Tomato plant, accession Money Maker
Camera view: tilt-top (135 deg); turntable rotation: 240 degrees
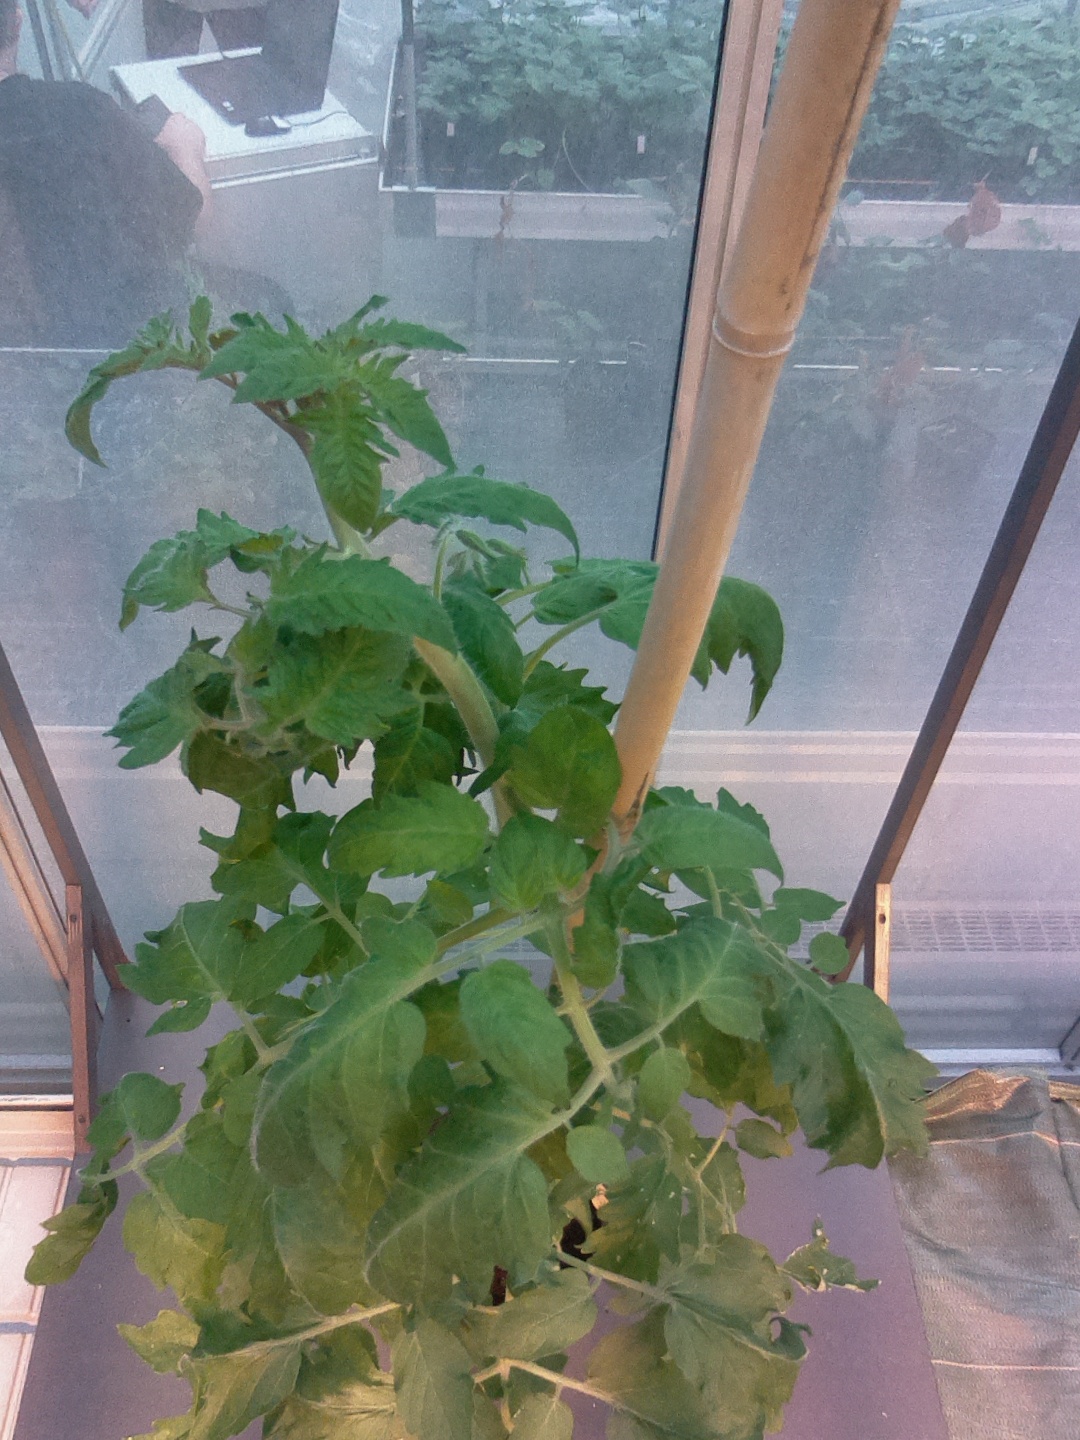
BBCH growth stage 55: 5 inflorescences visible